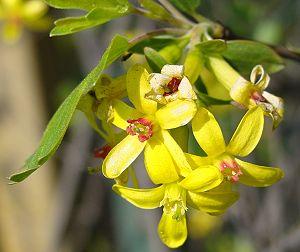
Le Groseillier doré ou Gadellier doré est un arbuste de la famille des Grossulariacées, originaire d'Amérique du Nord.